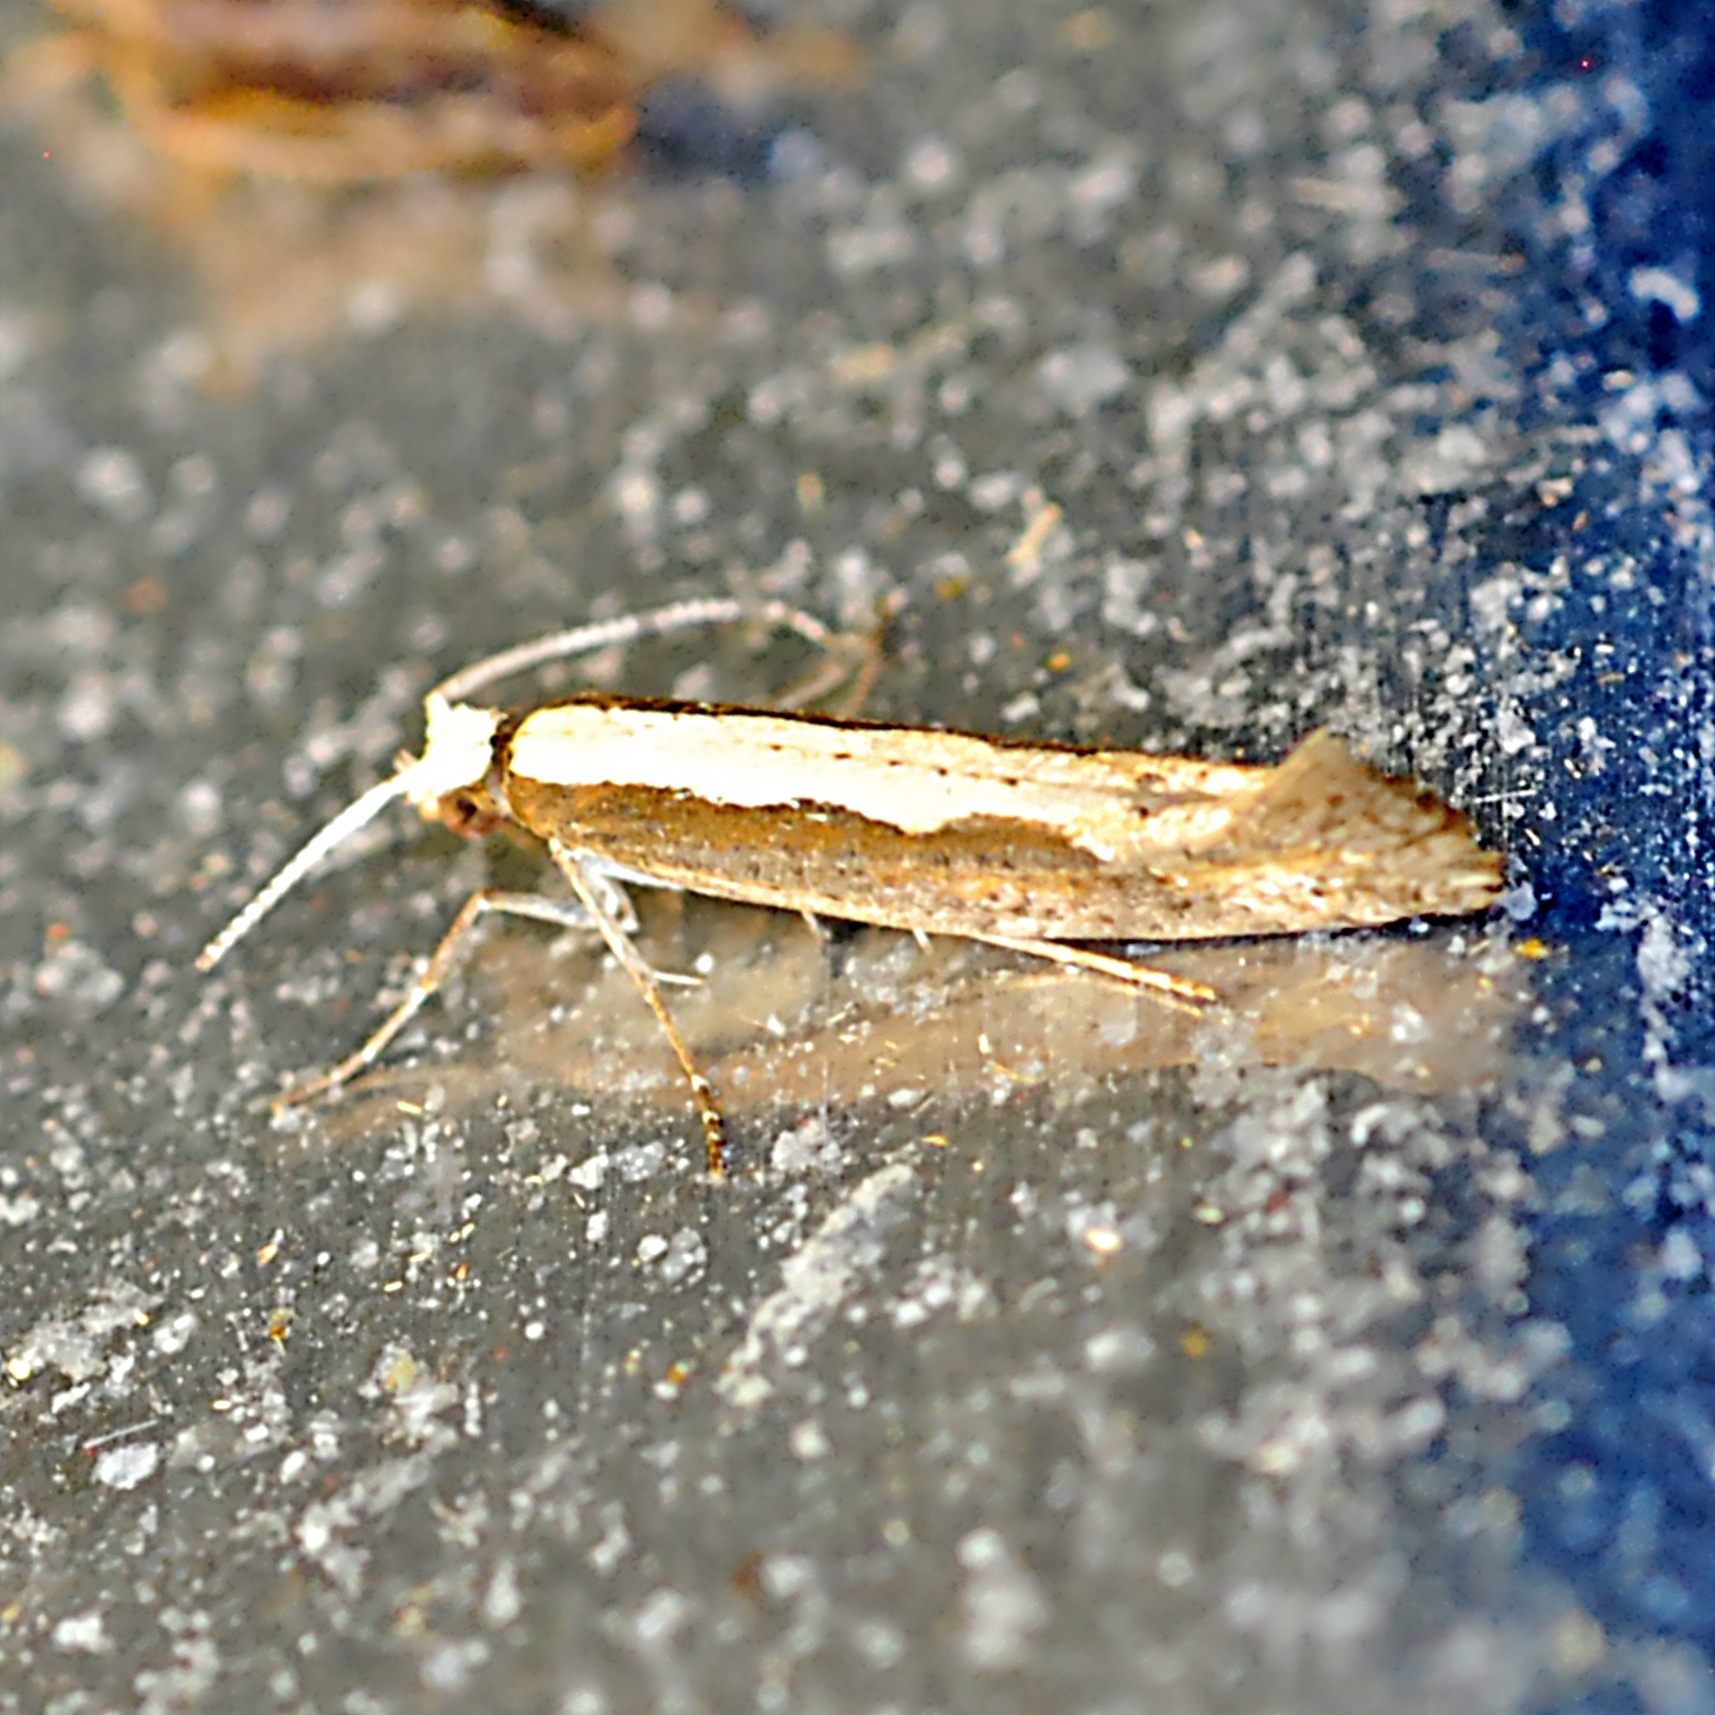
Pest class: diamondback_moth